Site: brandenburg
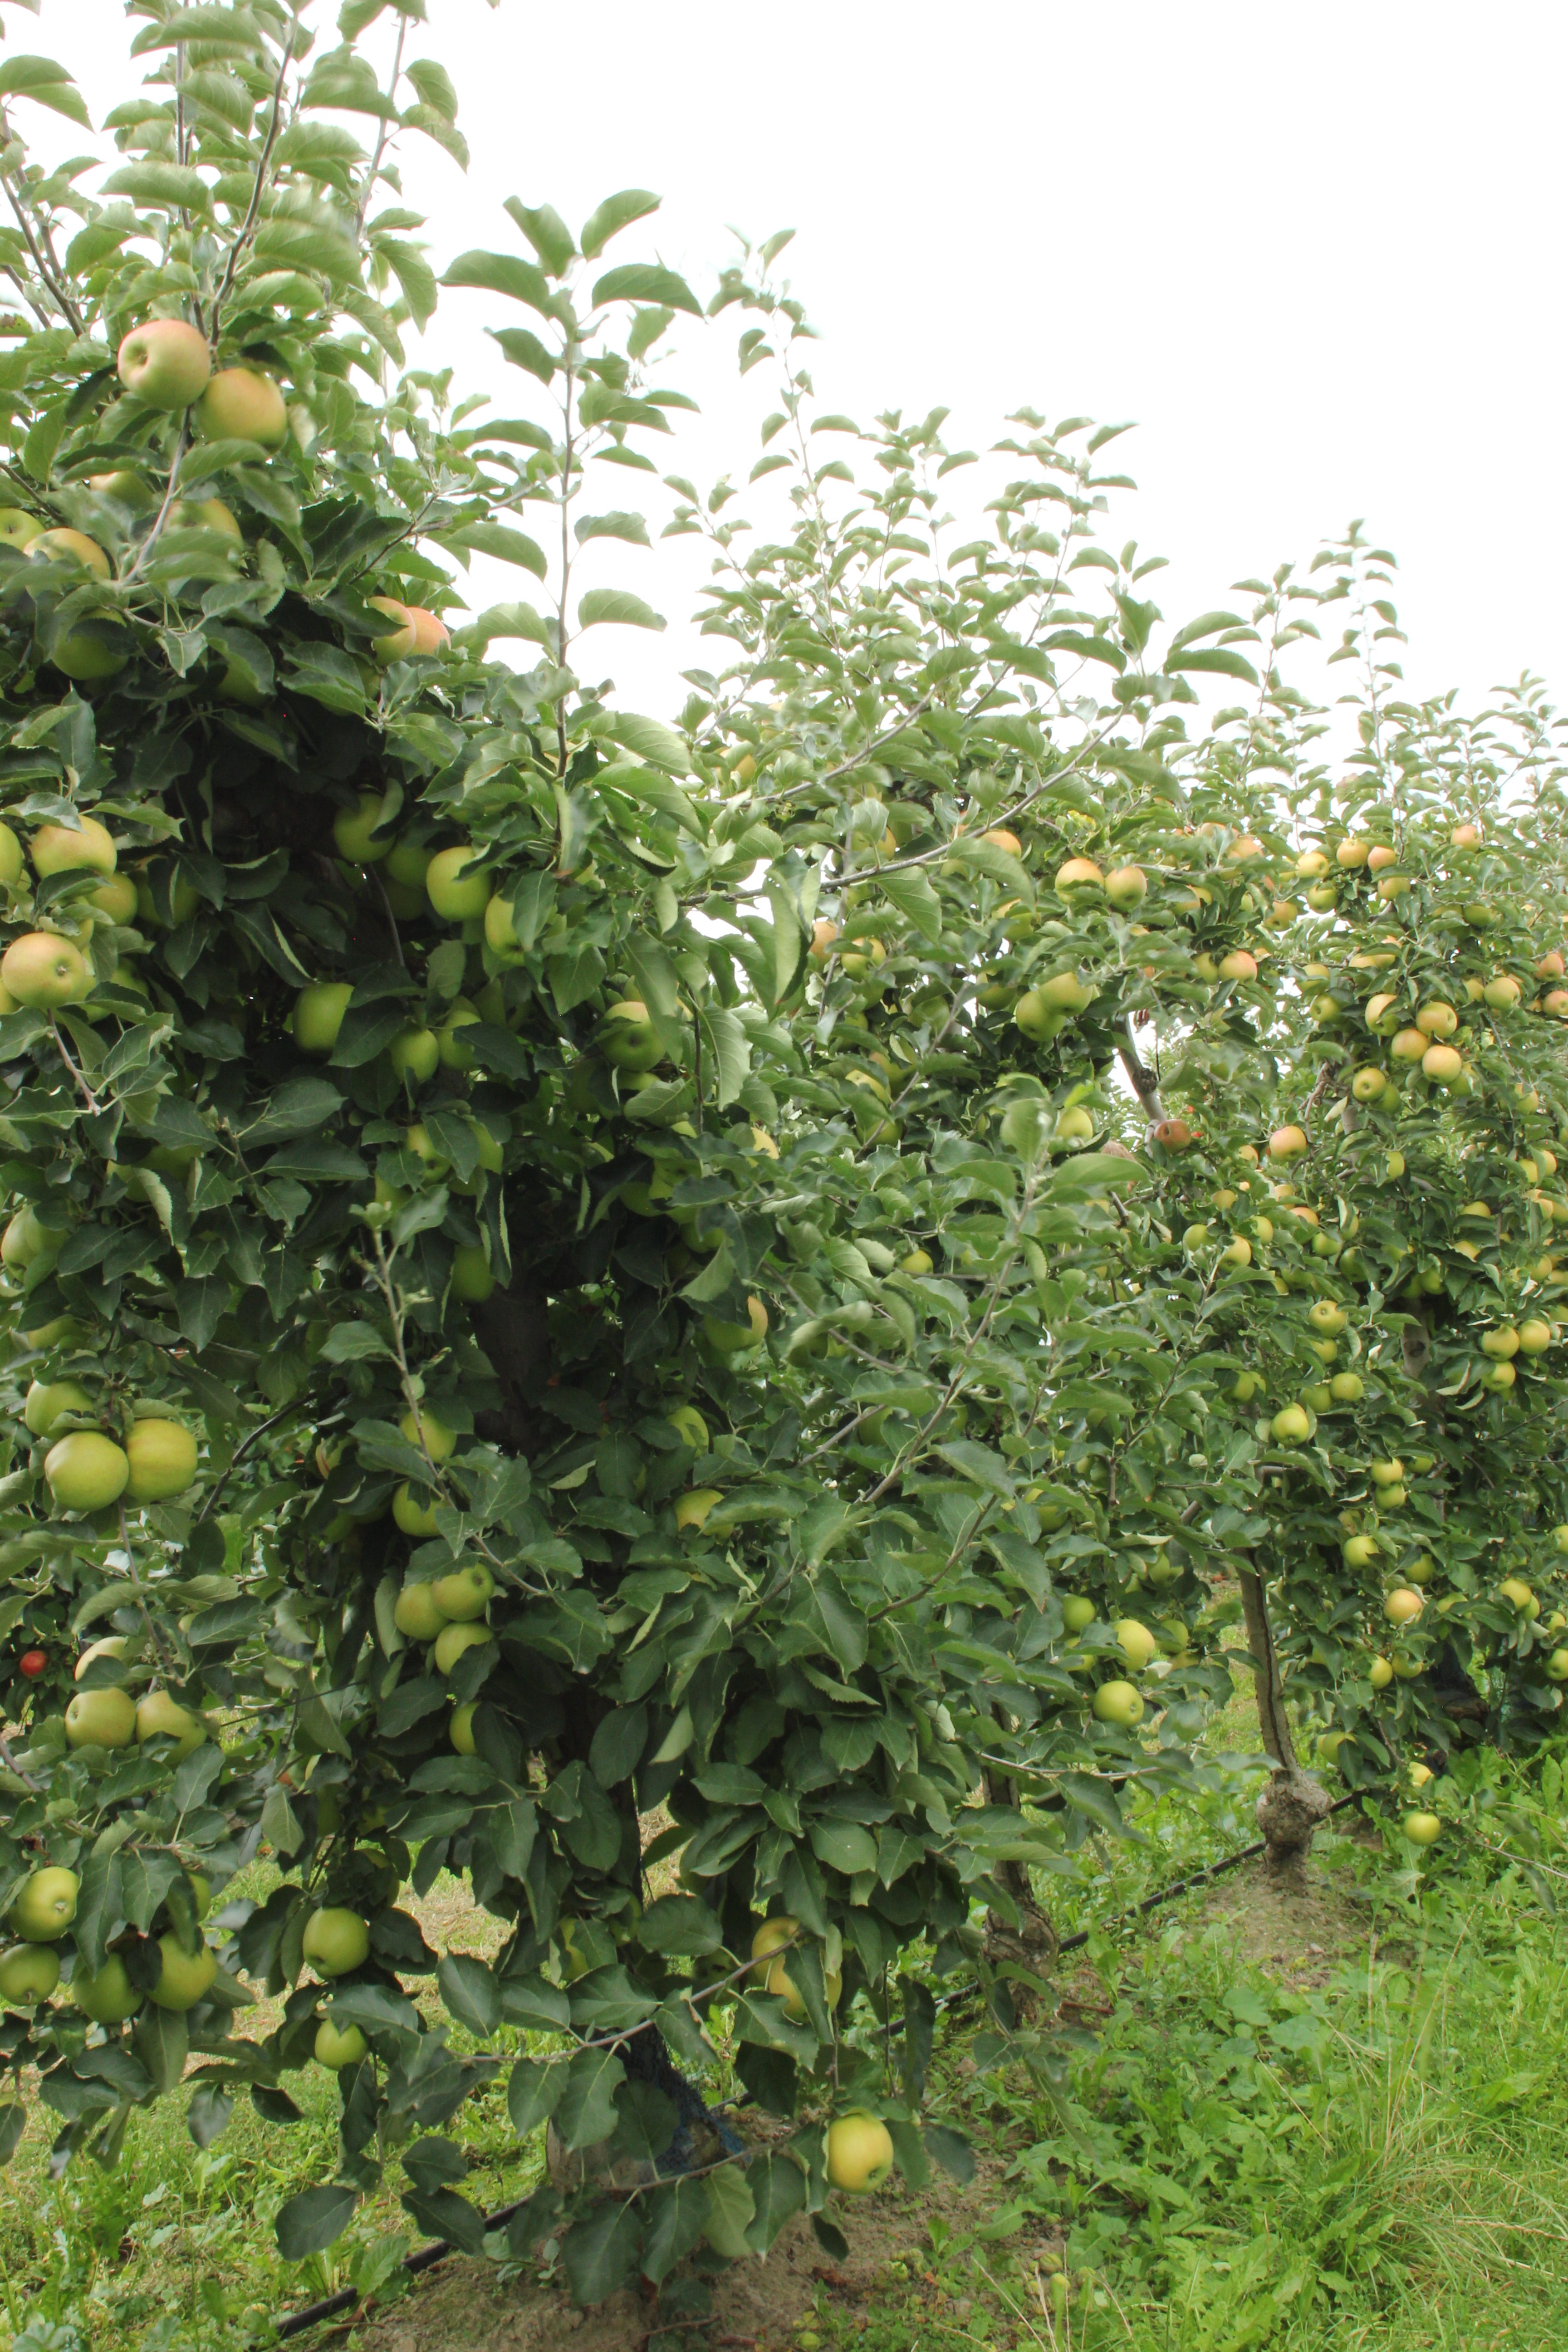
Growth stage (BBCH 87): Maturity of fruit and seed